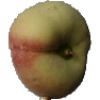
Label: Peach Flat 1